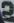
Number: 2